Answer in natural language. Is brown wooden desk behind hemnes day bed? Choose between the following options: no or yes
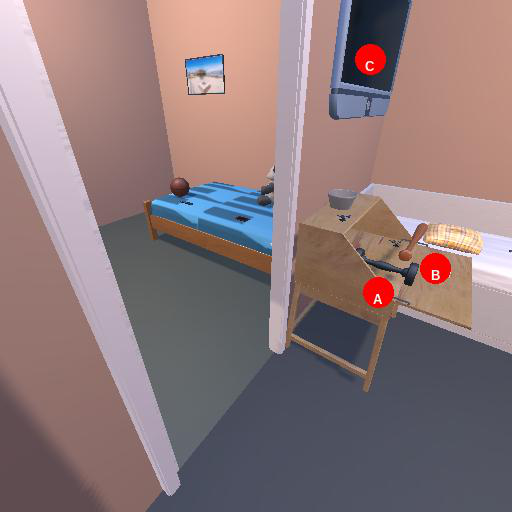
<answer>no</answer>